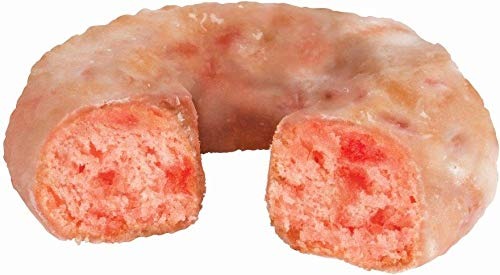
Item Name: Hostess Glazed Strawberry Jumbo Donuts, 4 Ounce -- 36 per case.
Value: 4.0
Unit: Ounce

Price: 114.92